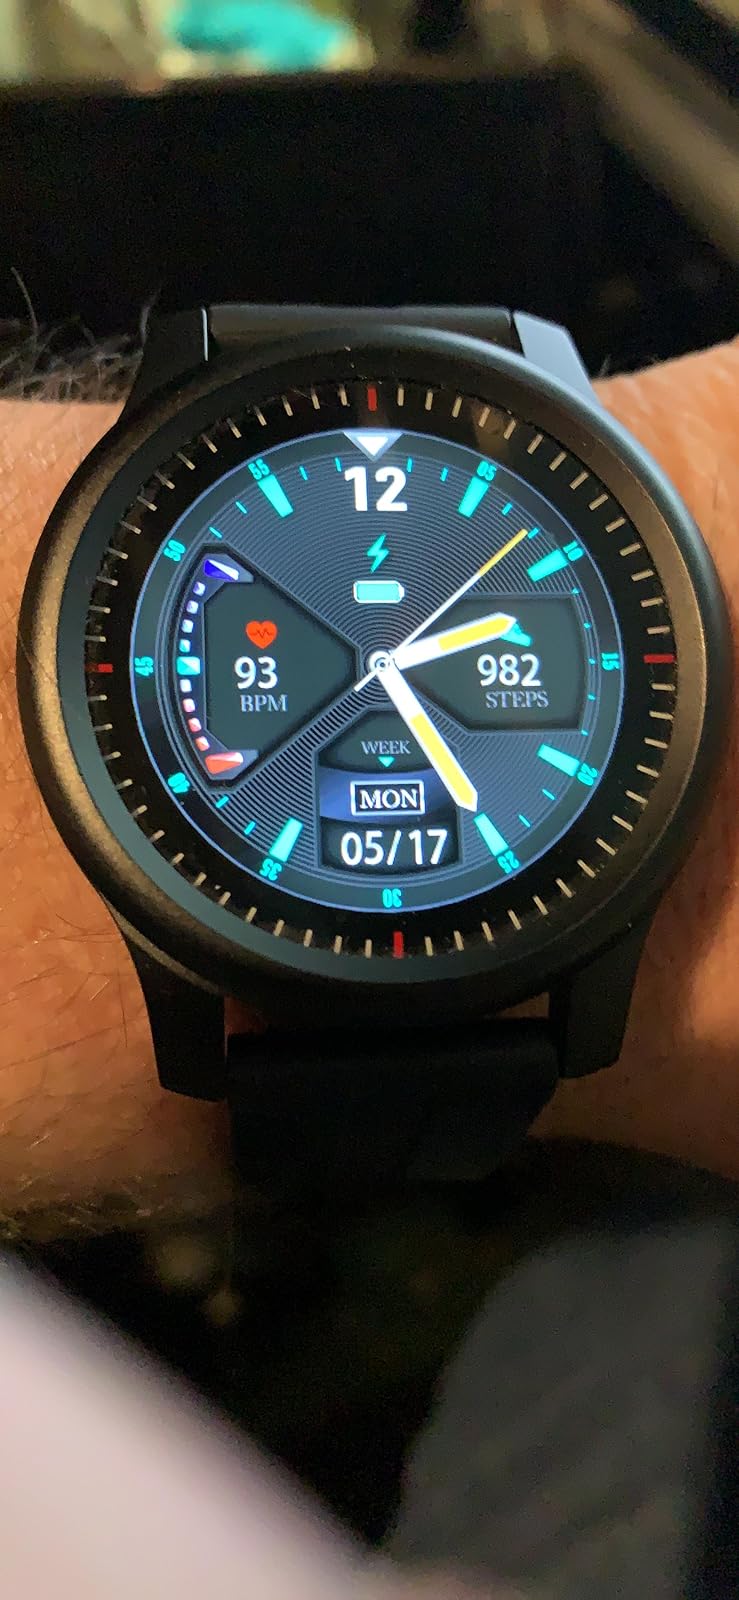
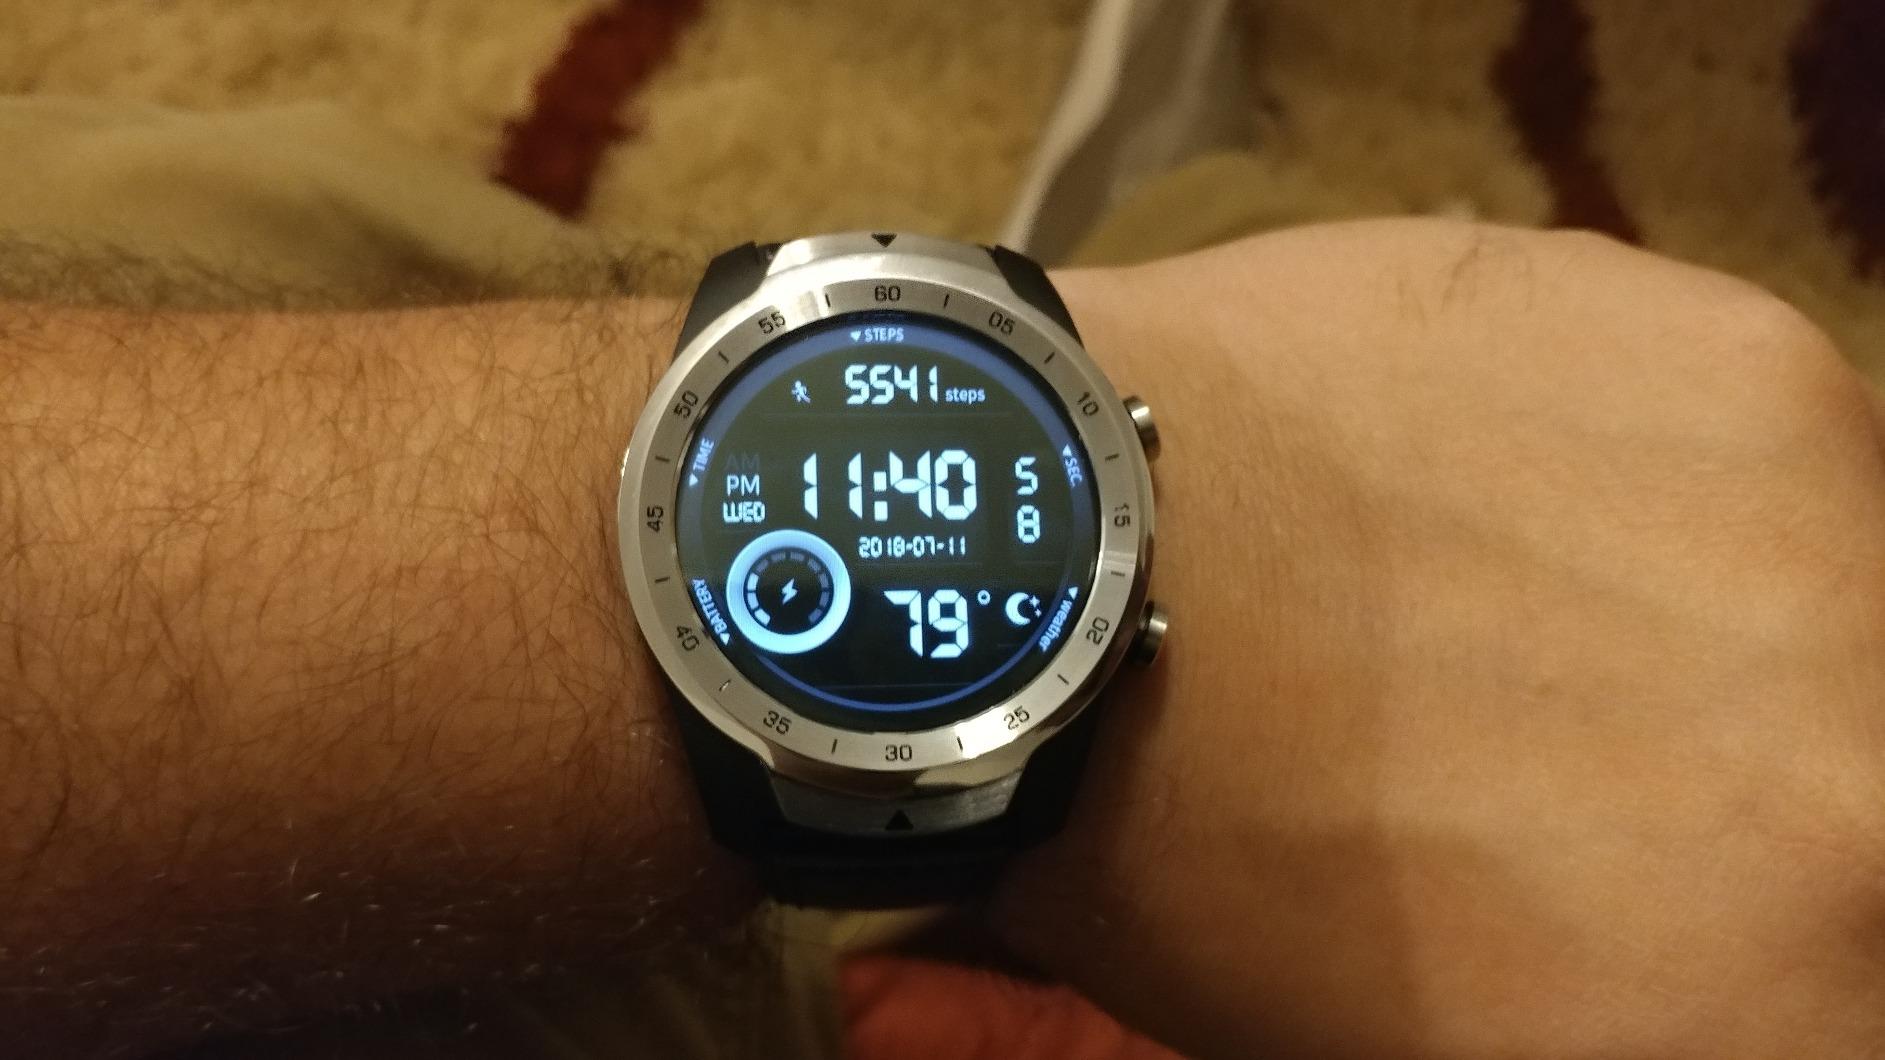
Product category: smartwatch
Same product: no